Character amnesia

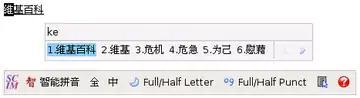
SCIM pinyin input method used to type Chinese on a computer

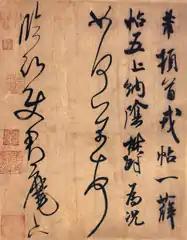
Letter written by hand in an expressive style using brush and ink – Mi Fu, 11th century

Until the 20th century, Chinese characters were written with brush and ink. In the early 20th century when the pen became the dominant method of writing in China and Japan, critics complained that the expressiveness of Chinese characters would be lost. Calligraphy is, however, still a thriving art form throughout East Asia.